Westminster tube station

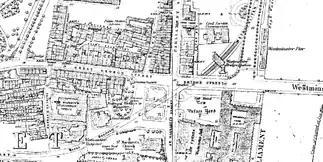
Ordnance Survey map showing Westminster station in 1878

The station was opened as "Westminster Bridge" on 24 December 1868 by the steam-operated District Railway (DR) (now the District line) when the railway opened the first section of its line from South Kensington. It was originally the eastern terminus of the DR and the station cutting ended at a concrete wall buffered by timber sleepers. The approach to the station from the west runs in cut and cover tunnel under the roadway of Broad Sanctuary and diagonally under Parliament Square. In Broad Sanctuary the tunnel is close to Westminster Abbey and St Margaret's church and care was required to avoid undermining their foundations when excavating in the poor ground found there.